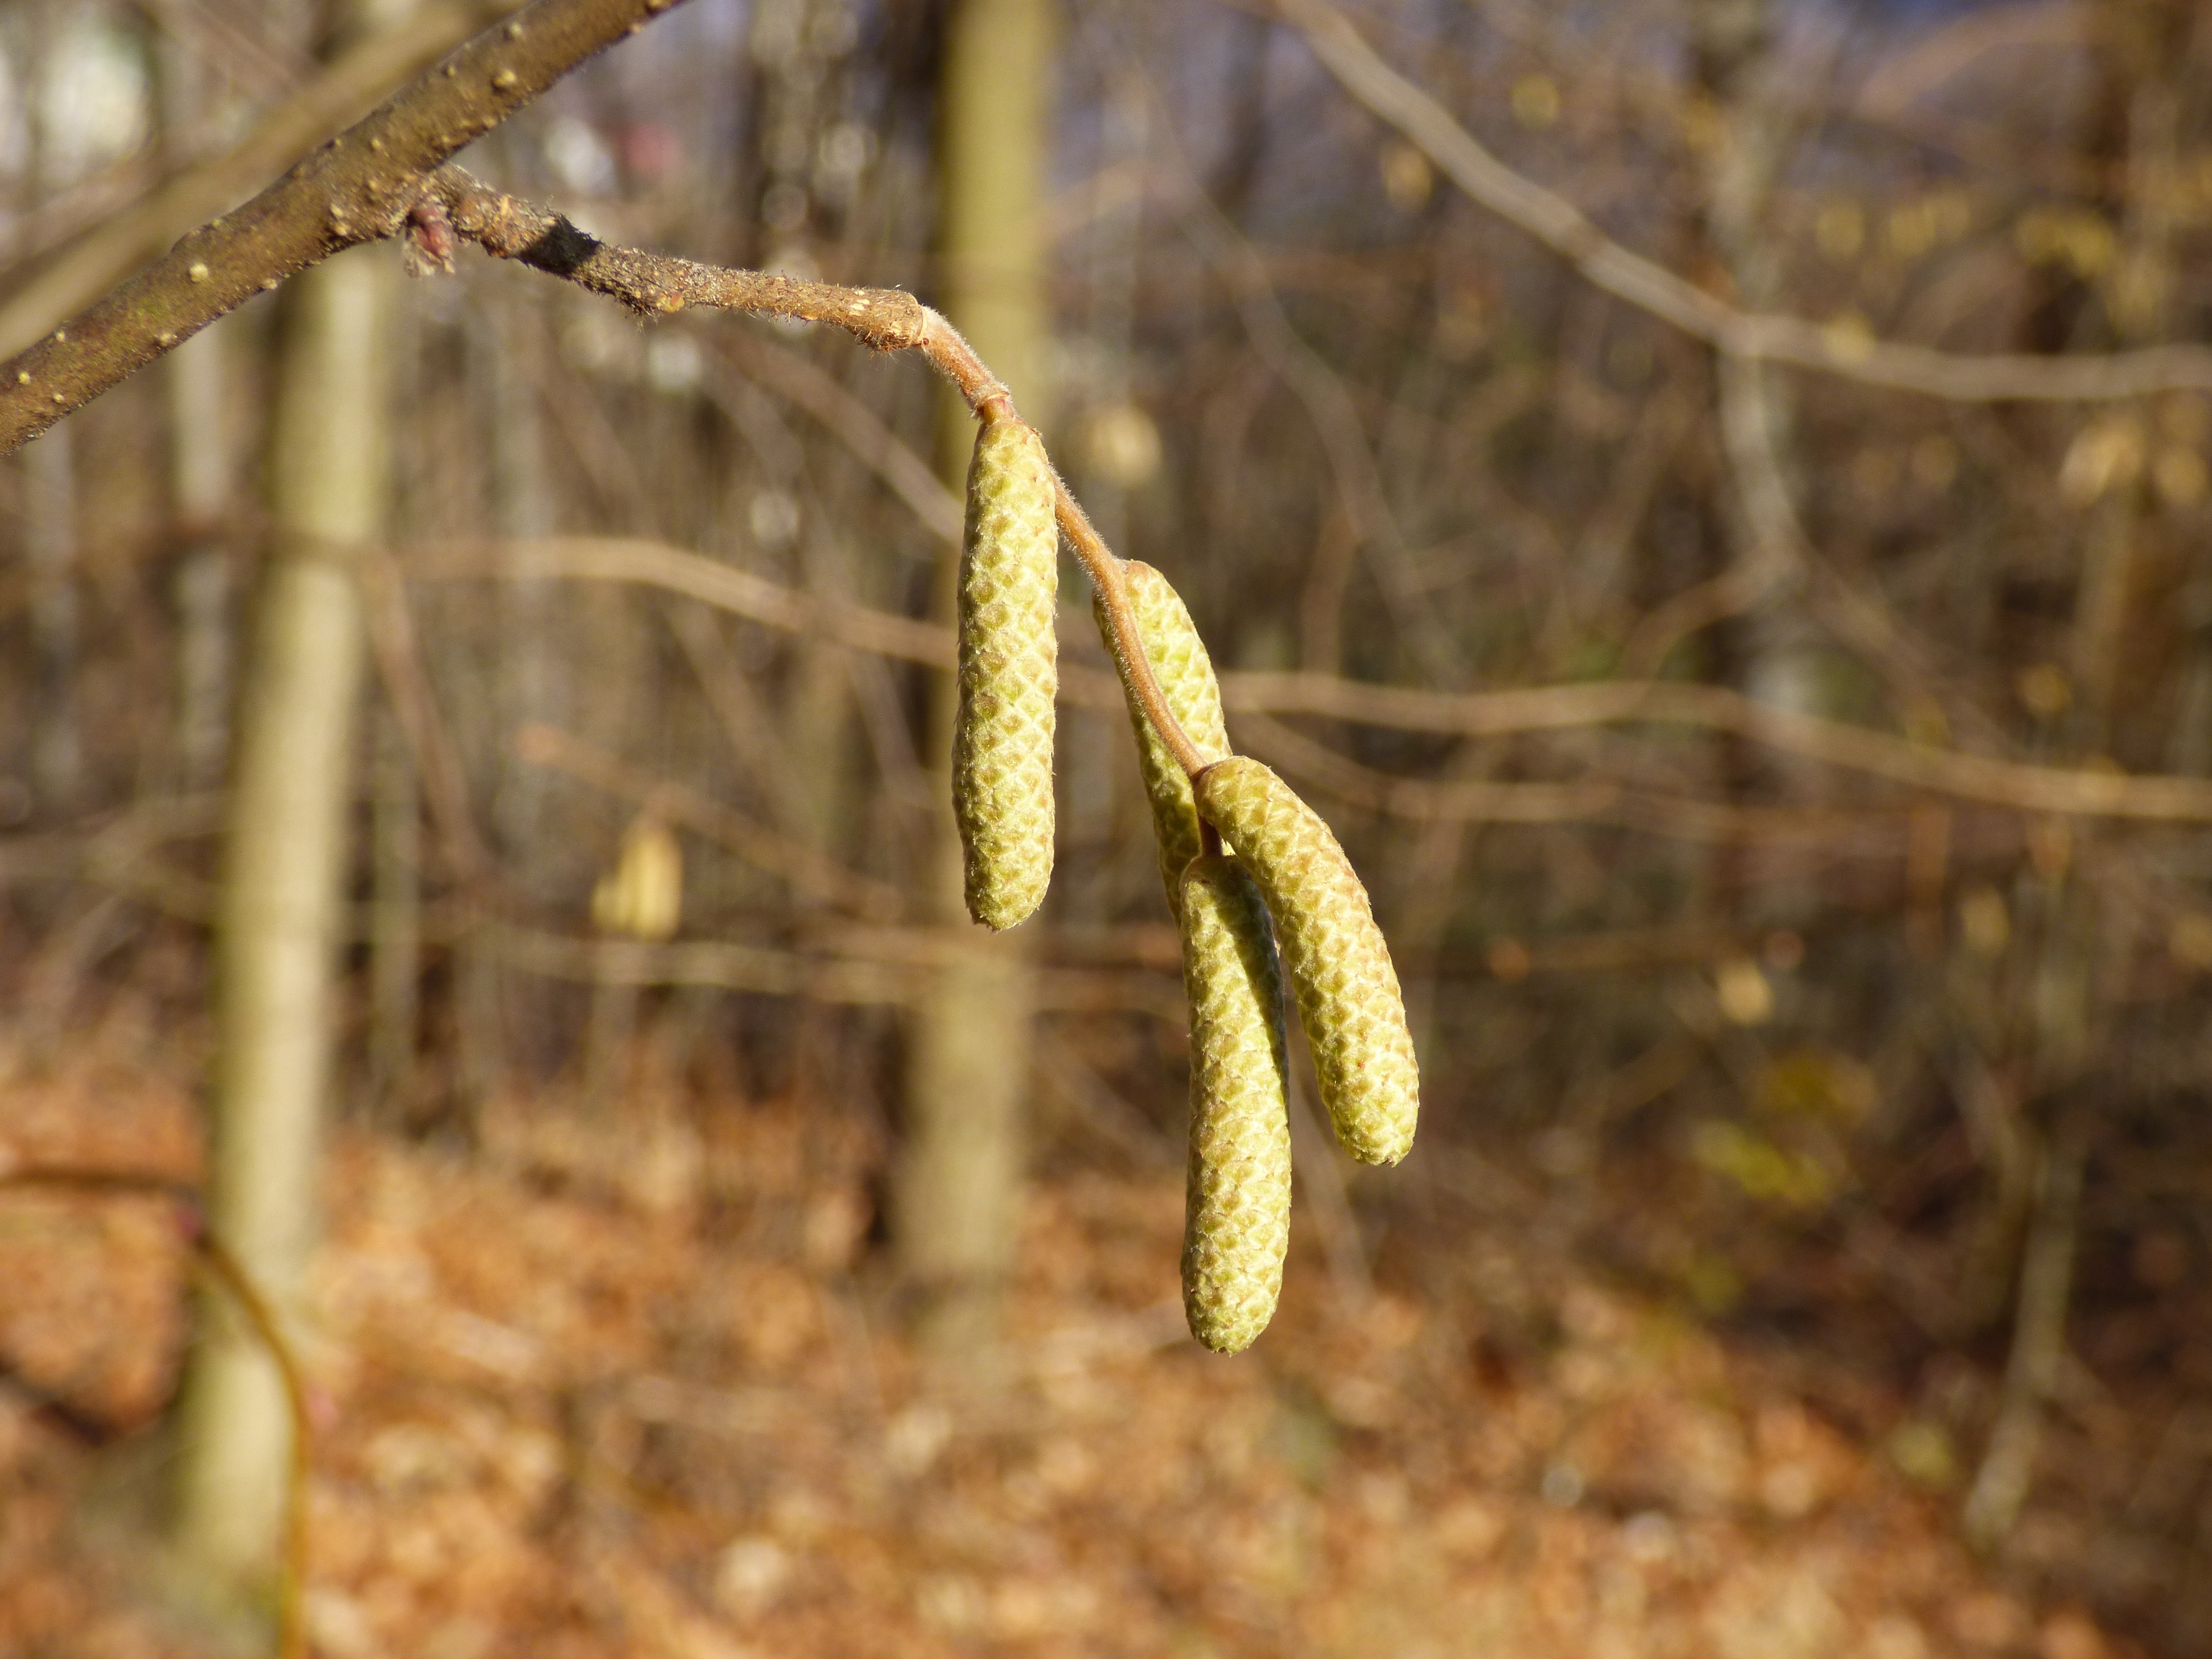
tree, nature, forest, branch, plant, leaf, flower, wildlife, green, crop, macro, autumn, botany, agriculture, closeup, flora, season, fauna, plants, close up, sprig, sharpness, macro photography, detail of, plant close up, the sapling, grass family, plant stem